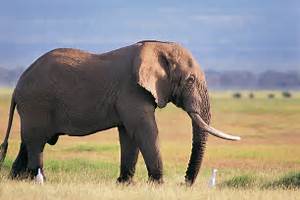
Label: elefante